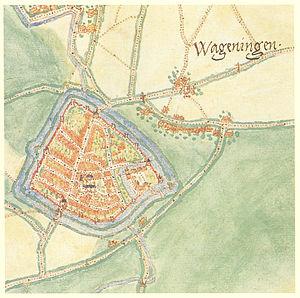
Jacob van Deventer, né entre 1500 et 1505 peut-être à Deventer, probablement à Kampen; décédé début mai 1575 à Cologne, est un cartographe néerlandais du XVIᵉ siècle.